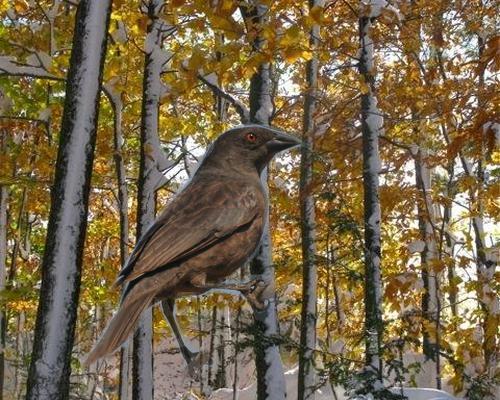
Bird species: Bronzed_Cowbird
Bird type: landbird
Background: land